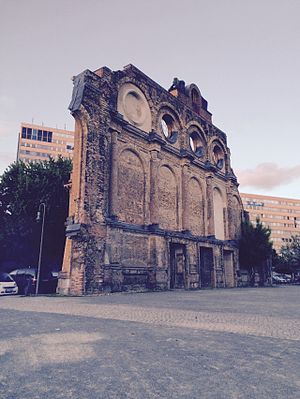
Himlen over Berlin
Himlen over Berlin er en fransk-vesttysk film fra 1987 instrueret af Wim Wenders. Filmen handler om usynlige og udødelige engle, der lever i Berlin og kan høre menneskenes tanker og som hjælper og trøster dem i nød. Selv om byen er tæt befolket, er mange indbyggere isolerede og fremmedgjorte. En af englene, spillet af Bruno Ganz, bliver forelsket i en smuk, ensom trapez-artist. Englen vælger at blive til et dødeligt menneske, så han kan opleve menneskelige følelser, alt fra at kunne glæde sig over at spise mad til at kunne røre og mærke et andet menneske. Filmen er optaget i både sort-hvid og farve, hvor sort/hvid-scenerne viser verden, som den opleves af englene.